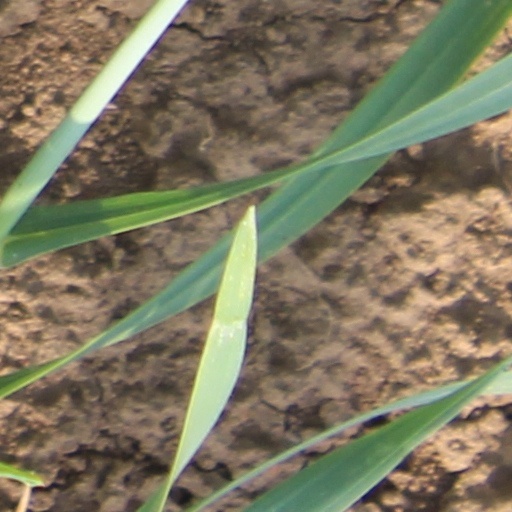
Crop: wheat